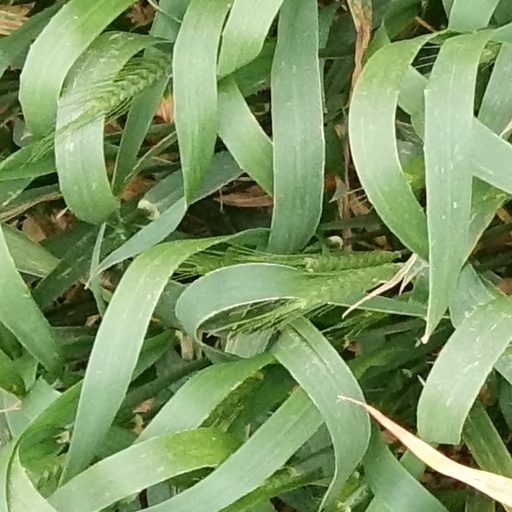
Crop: wheat